Celal ile Ceren

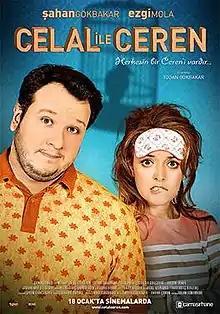
Theatrical release poster

Celal ile Ceren is a 2013 Turkish romantic comedy film directed by Togan Gökbakar and starring Şahan Gökbakar and Ezgi Mola. The film was released nationwide on 18 January 2013.